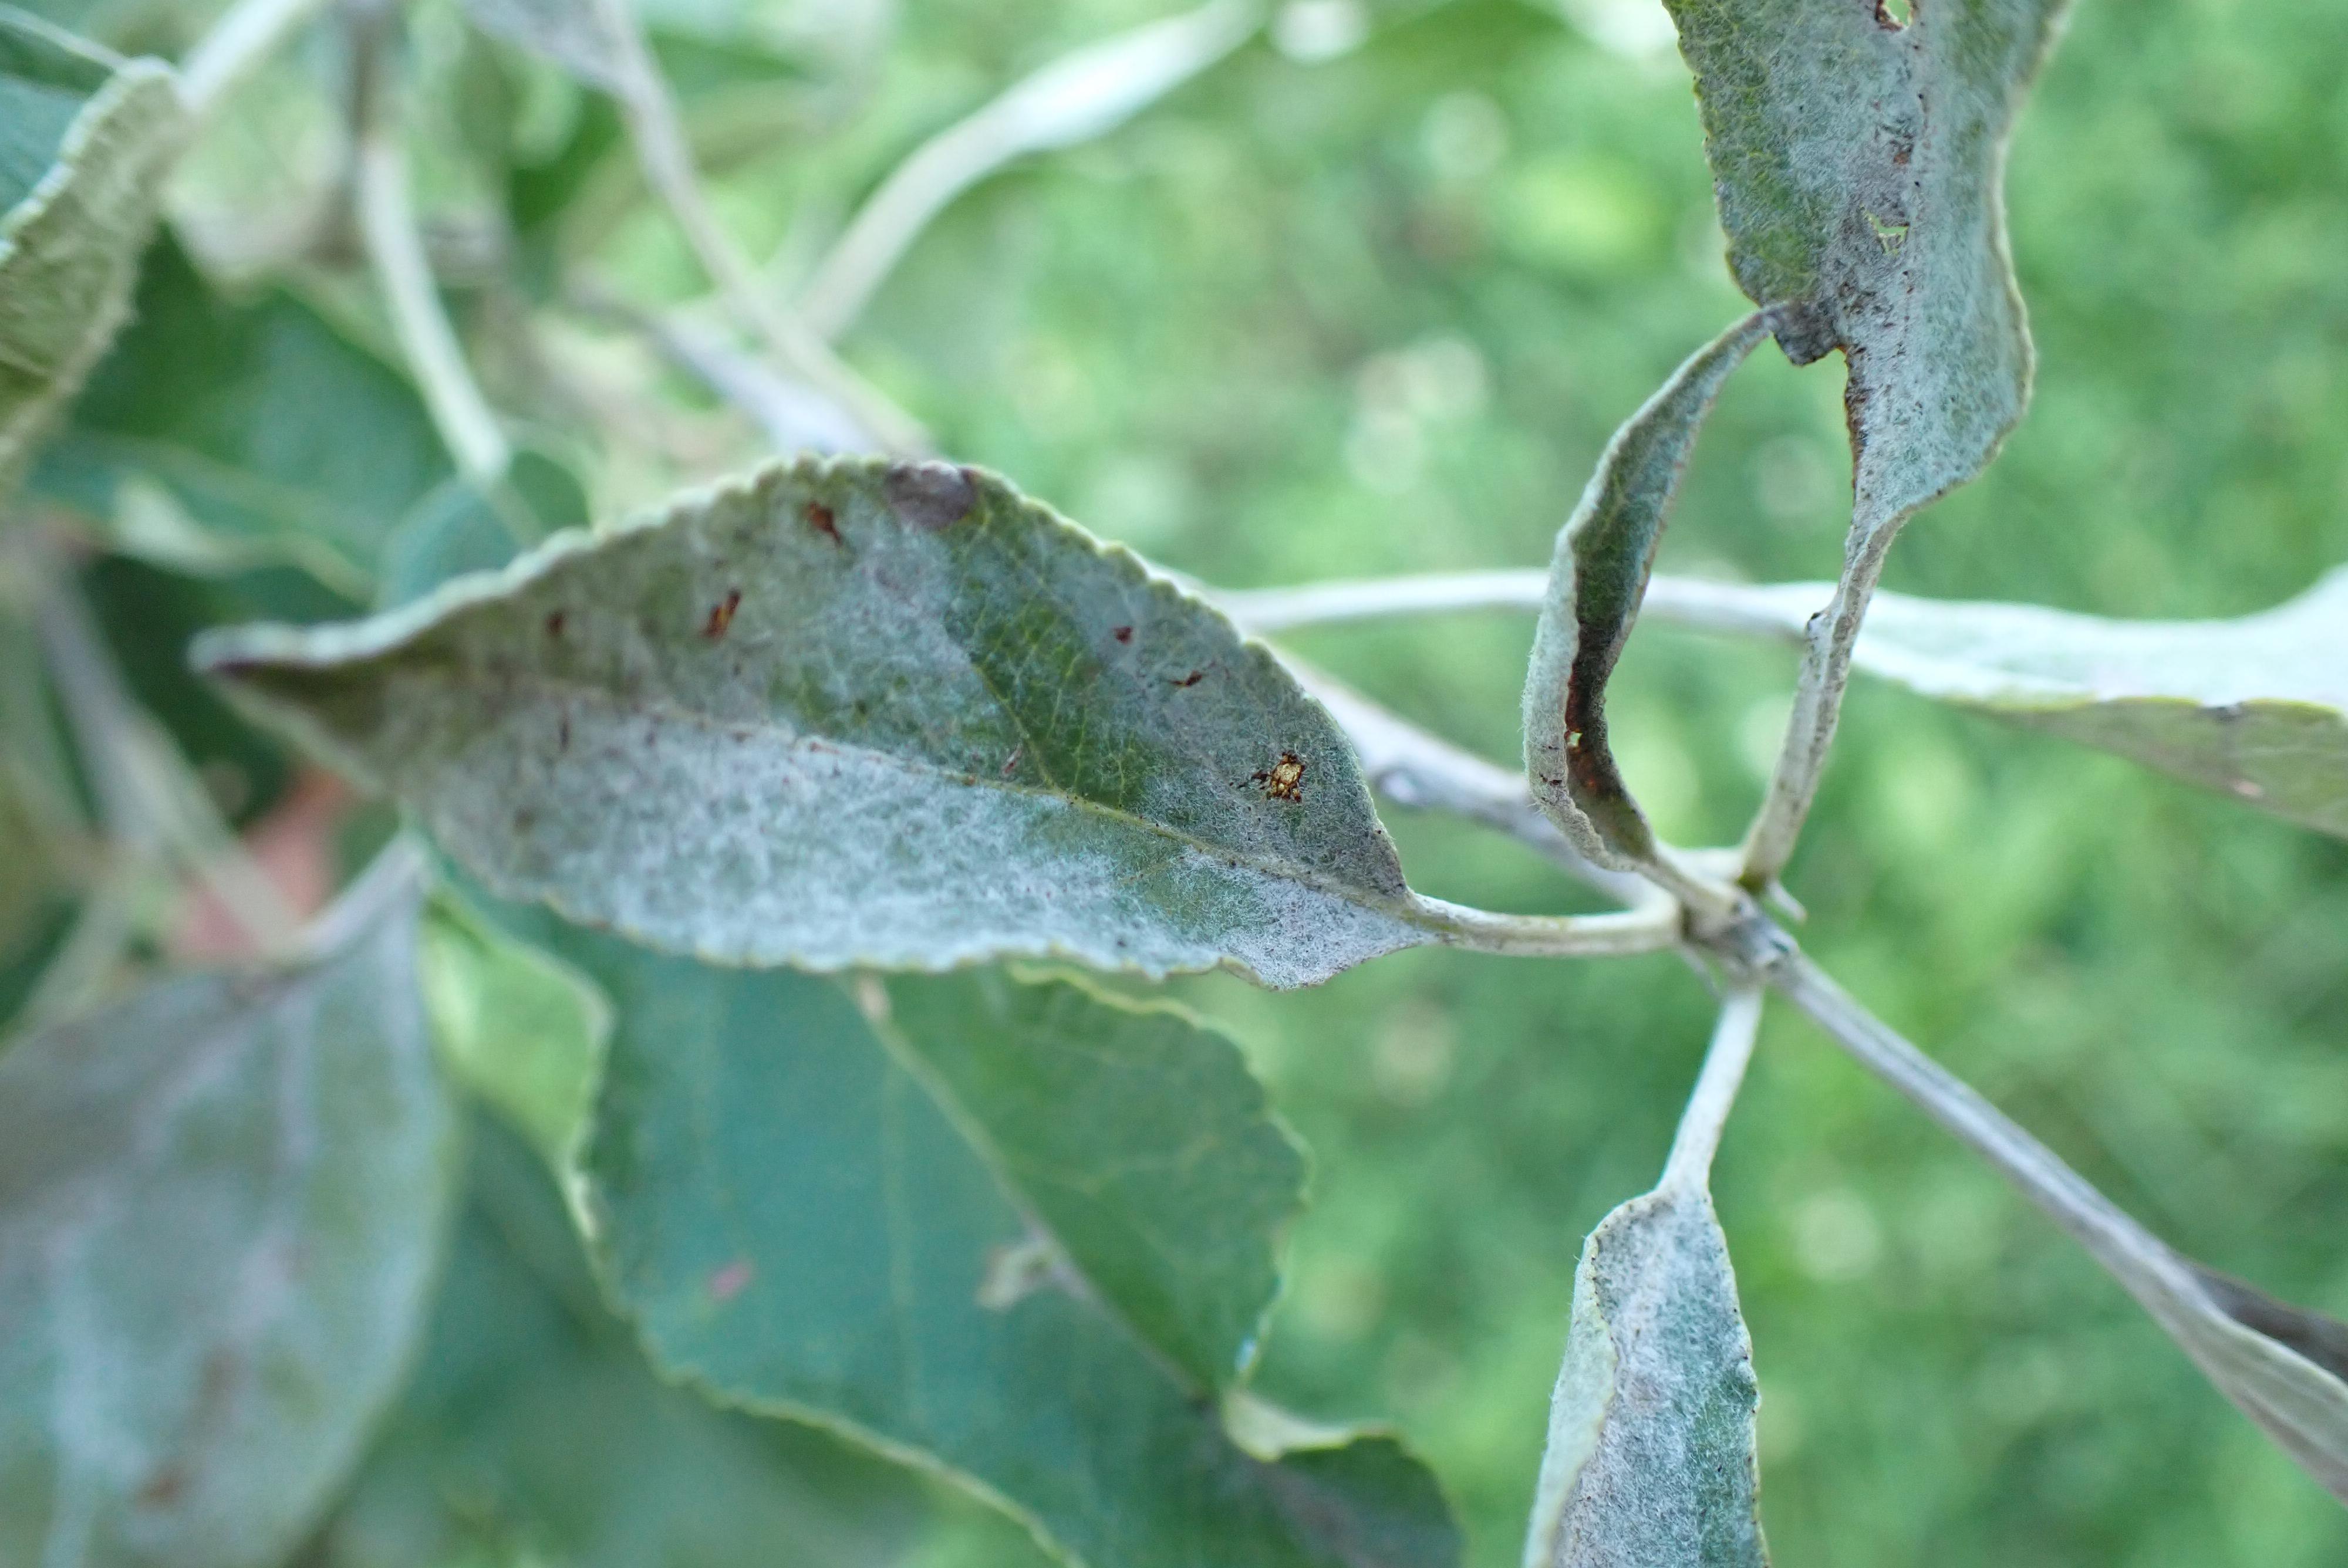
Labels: powdery_mildew